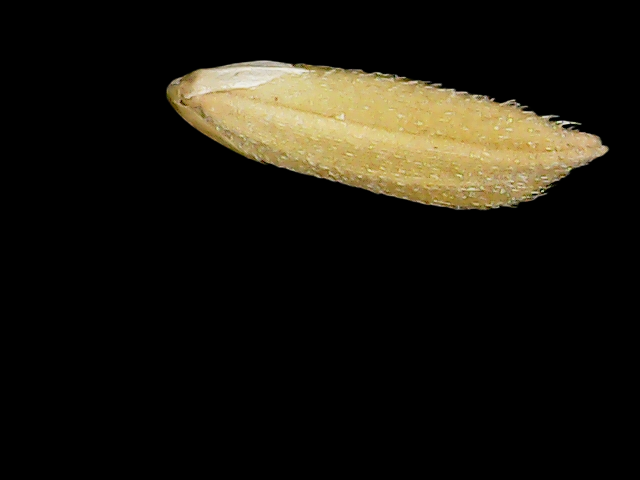
Rice variety: Binadhan17